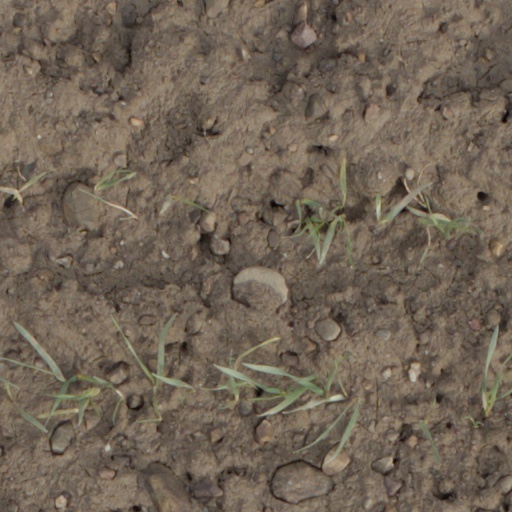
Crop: wheat